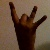
The image shows a hand gesture representing the number 8 in Indian Sign Language.